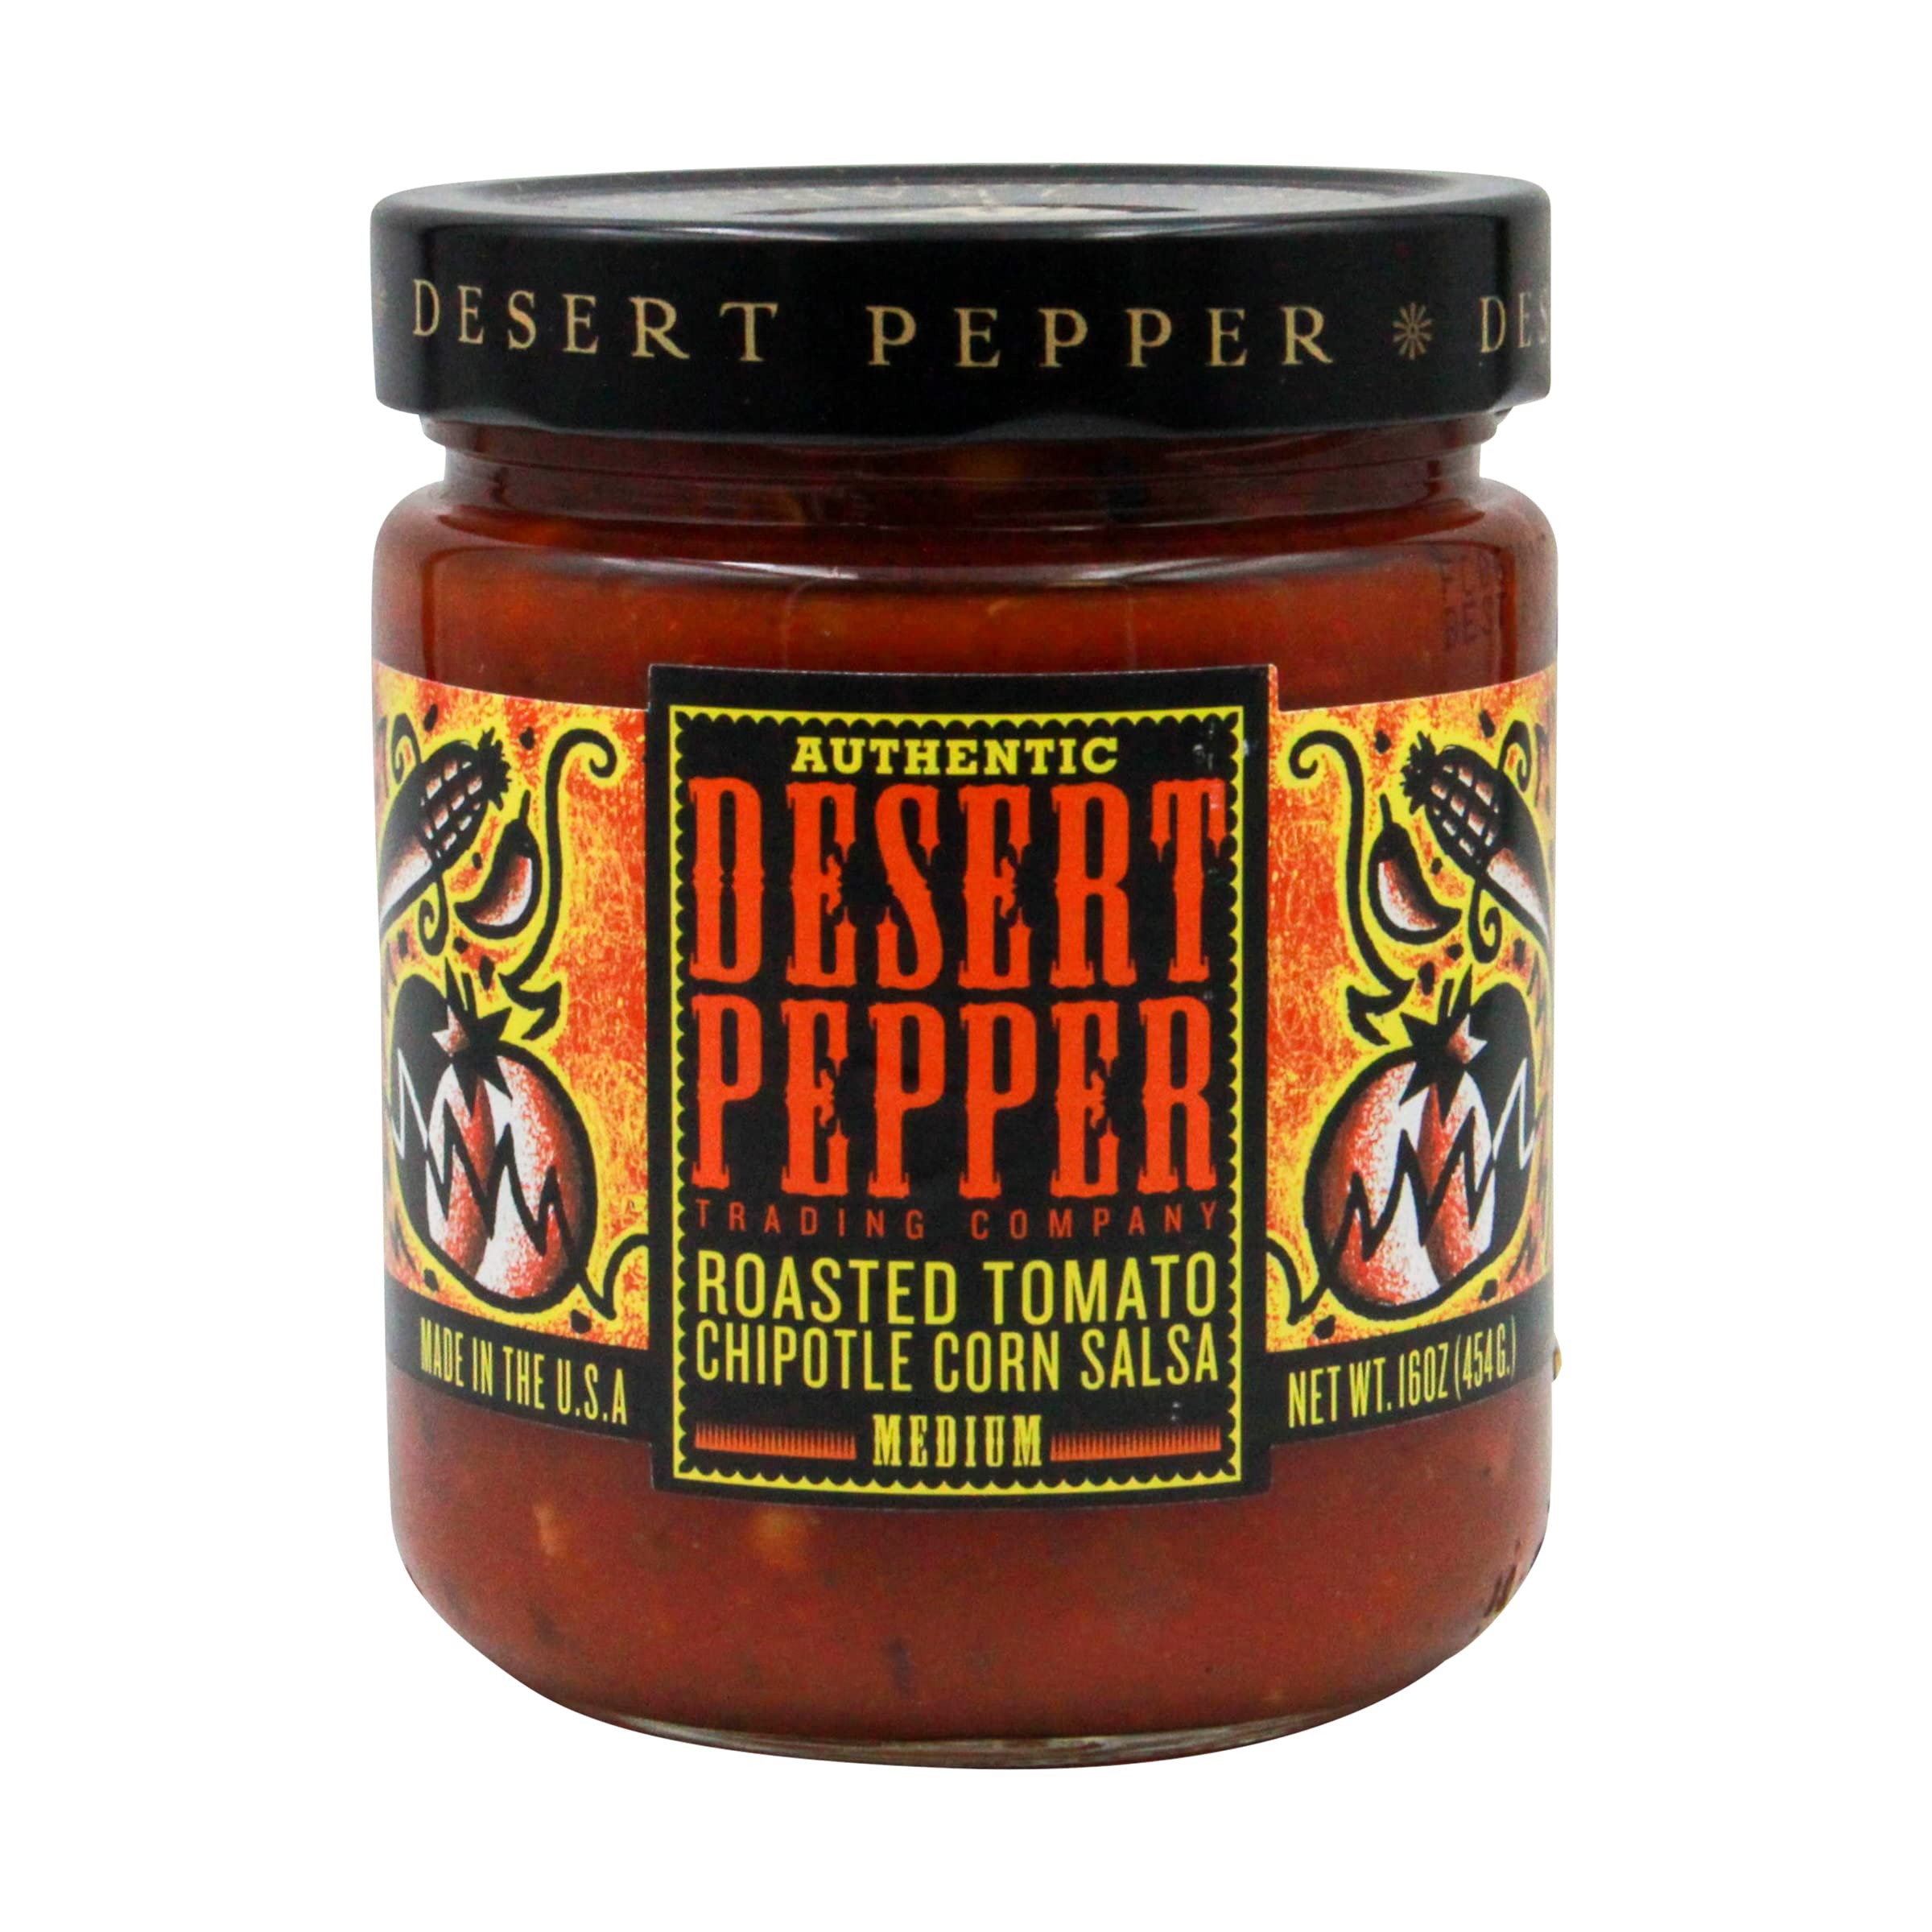
Item Name: Desert Pepper Trading Roasted Tomatoes Chipotle Corn Salsa -- 16 oz
Value: 16.0
Unit: Ounce

Price: 13.07